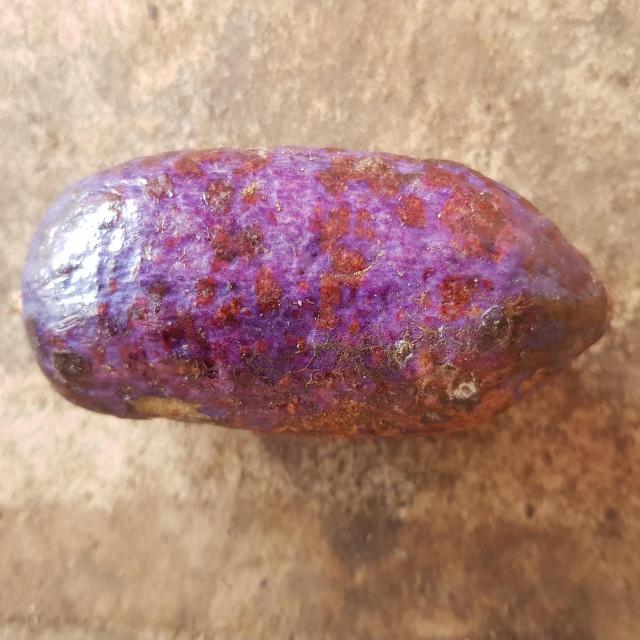
Plum grade: spotted